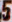
Number: 5